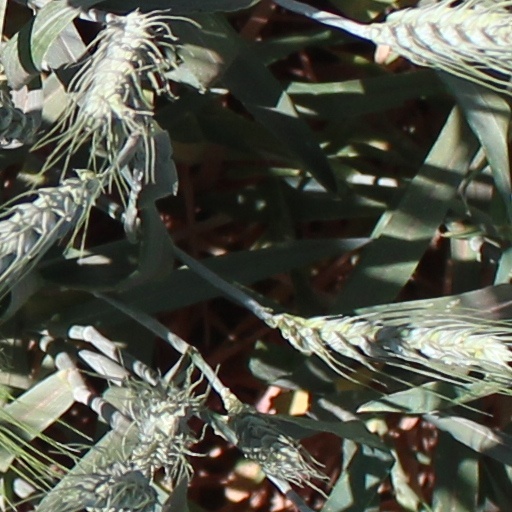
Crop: wheat